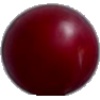
Label: Cherry Wax Red 1